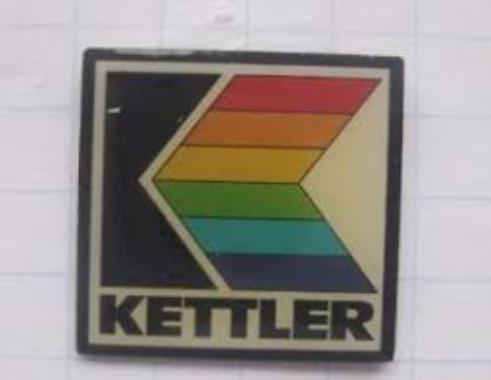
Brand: kettler
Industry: Necessities